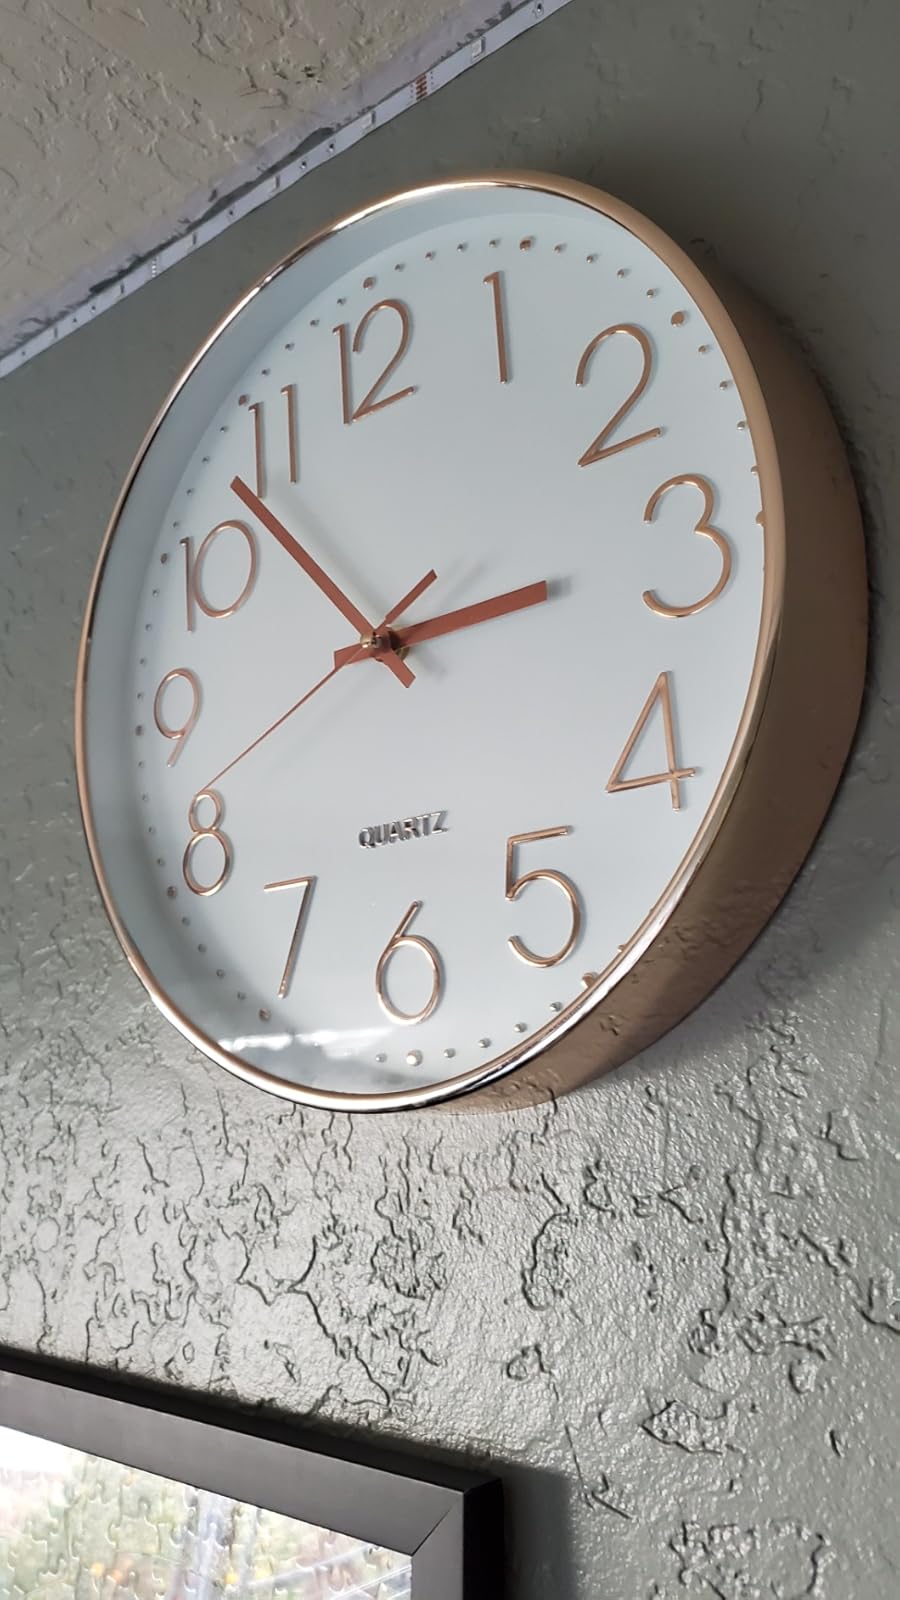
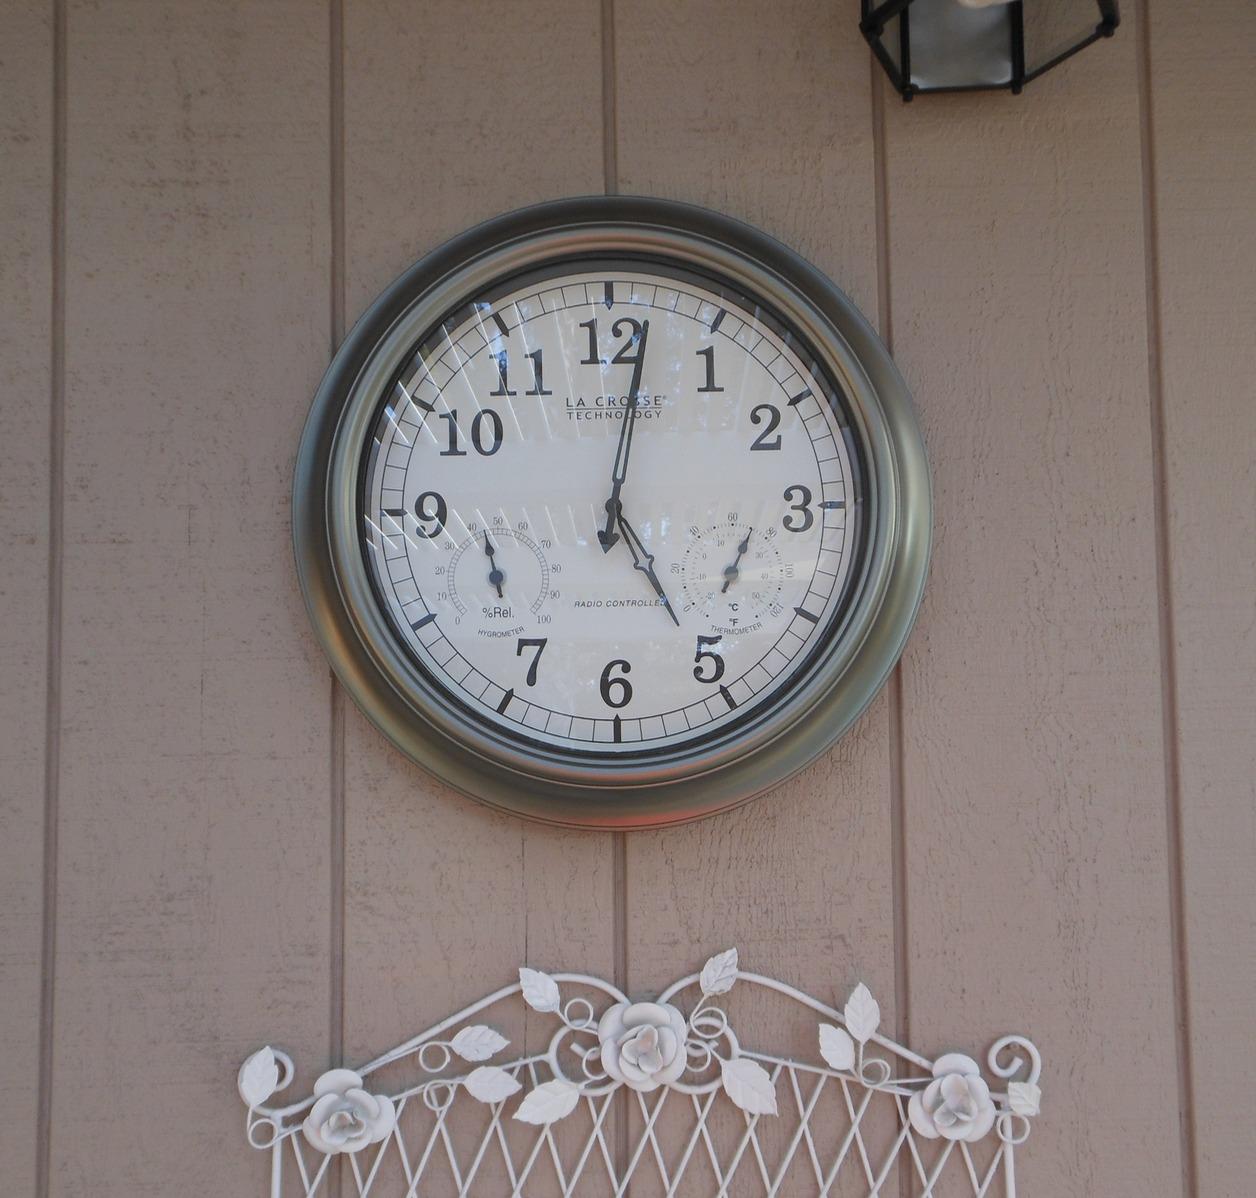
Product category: clock
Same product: no